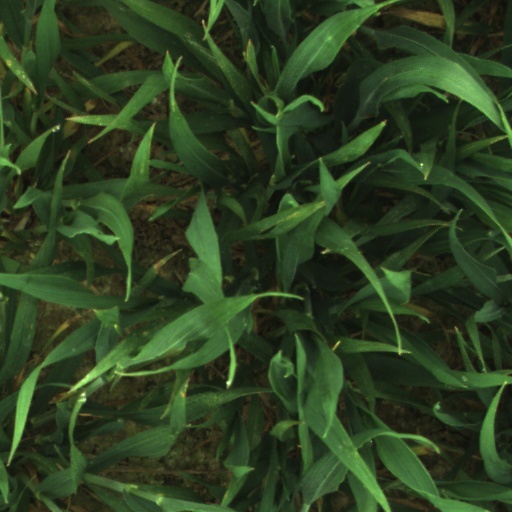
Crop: wheat